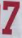
Number: 7